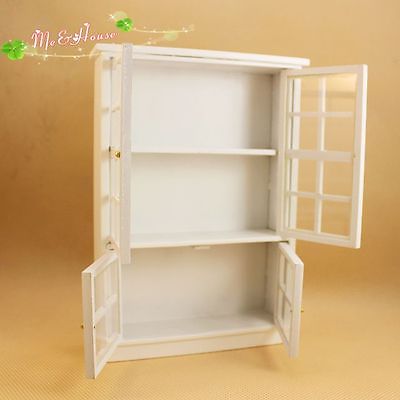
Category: cabinet